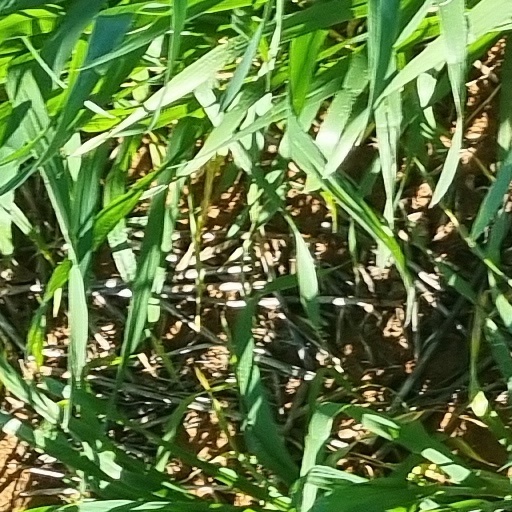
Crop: wheat